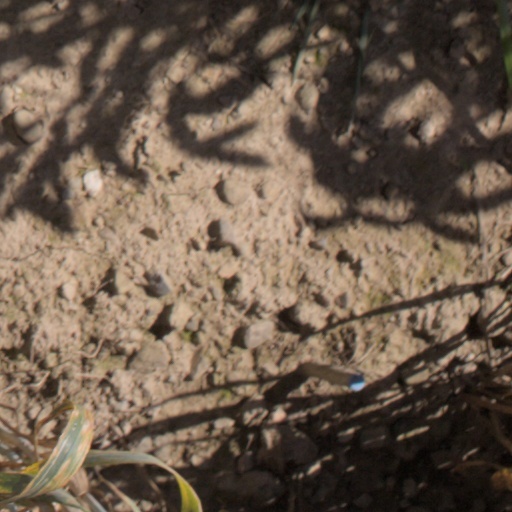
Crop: wheat